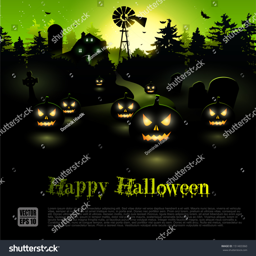
haunted farmhouse in the woods - halloween poster